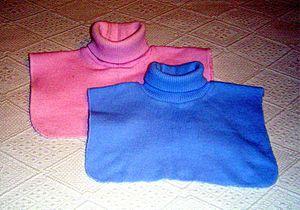
Photos de deux plastrons (col roulé)
Un col roulé est un type de col ajusté qui se rabat et couvre le cou, c'est aussi le nom donné au vêtement unisexe se caractérisant par son haut col roulé.
L’encolure est la partie d'un vêtement qui entoure le cou. Par extension de sens, l'encolure désigne aussi la taille d'une chemise.